Boyfriend loophole

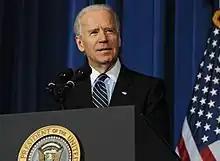
President Joe Biden speaks after signing the Violence Against Women Reauthorization Act of 2022 on March 16, 2022.

The United States House of Representatives passed the Violence Against Women Act Reauthorization Act of 2022, which President Joe Biden subsequently signed into law. This reauthorization limited the proposals made by some Democratic politicians to help close the boyfriend loophole. However, this specific Act not only reauthorized previous programs from earlier versions of VAWA, but it also increased services for marginalized groups, such as LGBTQ+ survivors of intimate partner violence, and created the National Instant Criminal Background Check System Denial Notification Act, which was intended to help law enforcement officers investigate those who try to purchase a firearm when they are prohibited from doing so.